Rafael Gambra Ciudad

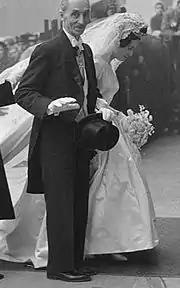
Don Javier, 1960

When discussing the mid-1950s some authors count him among the immovilistas, non-collaborative followers of Manuel Fal, while others scholars suggest he charged Fal with lack of intransigence and together with other Navarros like the Baleztena brothers he opposed him from even more anti-Francoist positions. Once Carlism changed its strategy towards cautious rapprochement, Gambra stuck to his guns and lambasted the official collaborationist path of the new leader, José María Valiente.